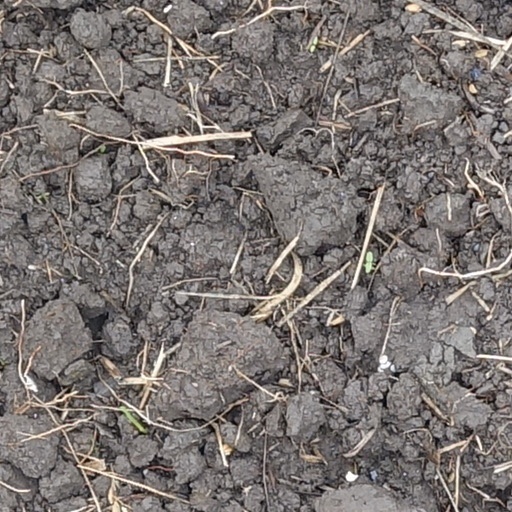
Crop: wheat